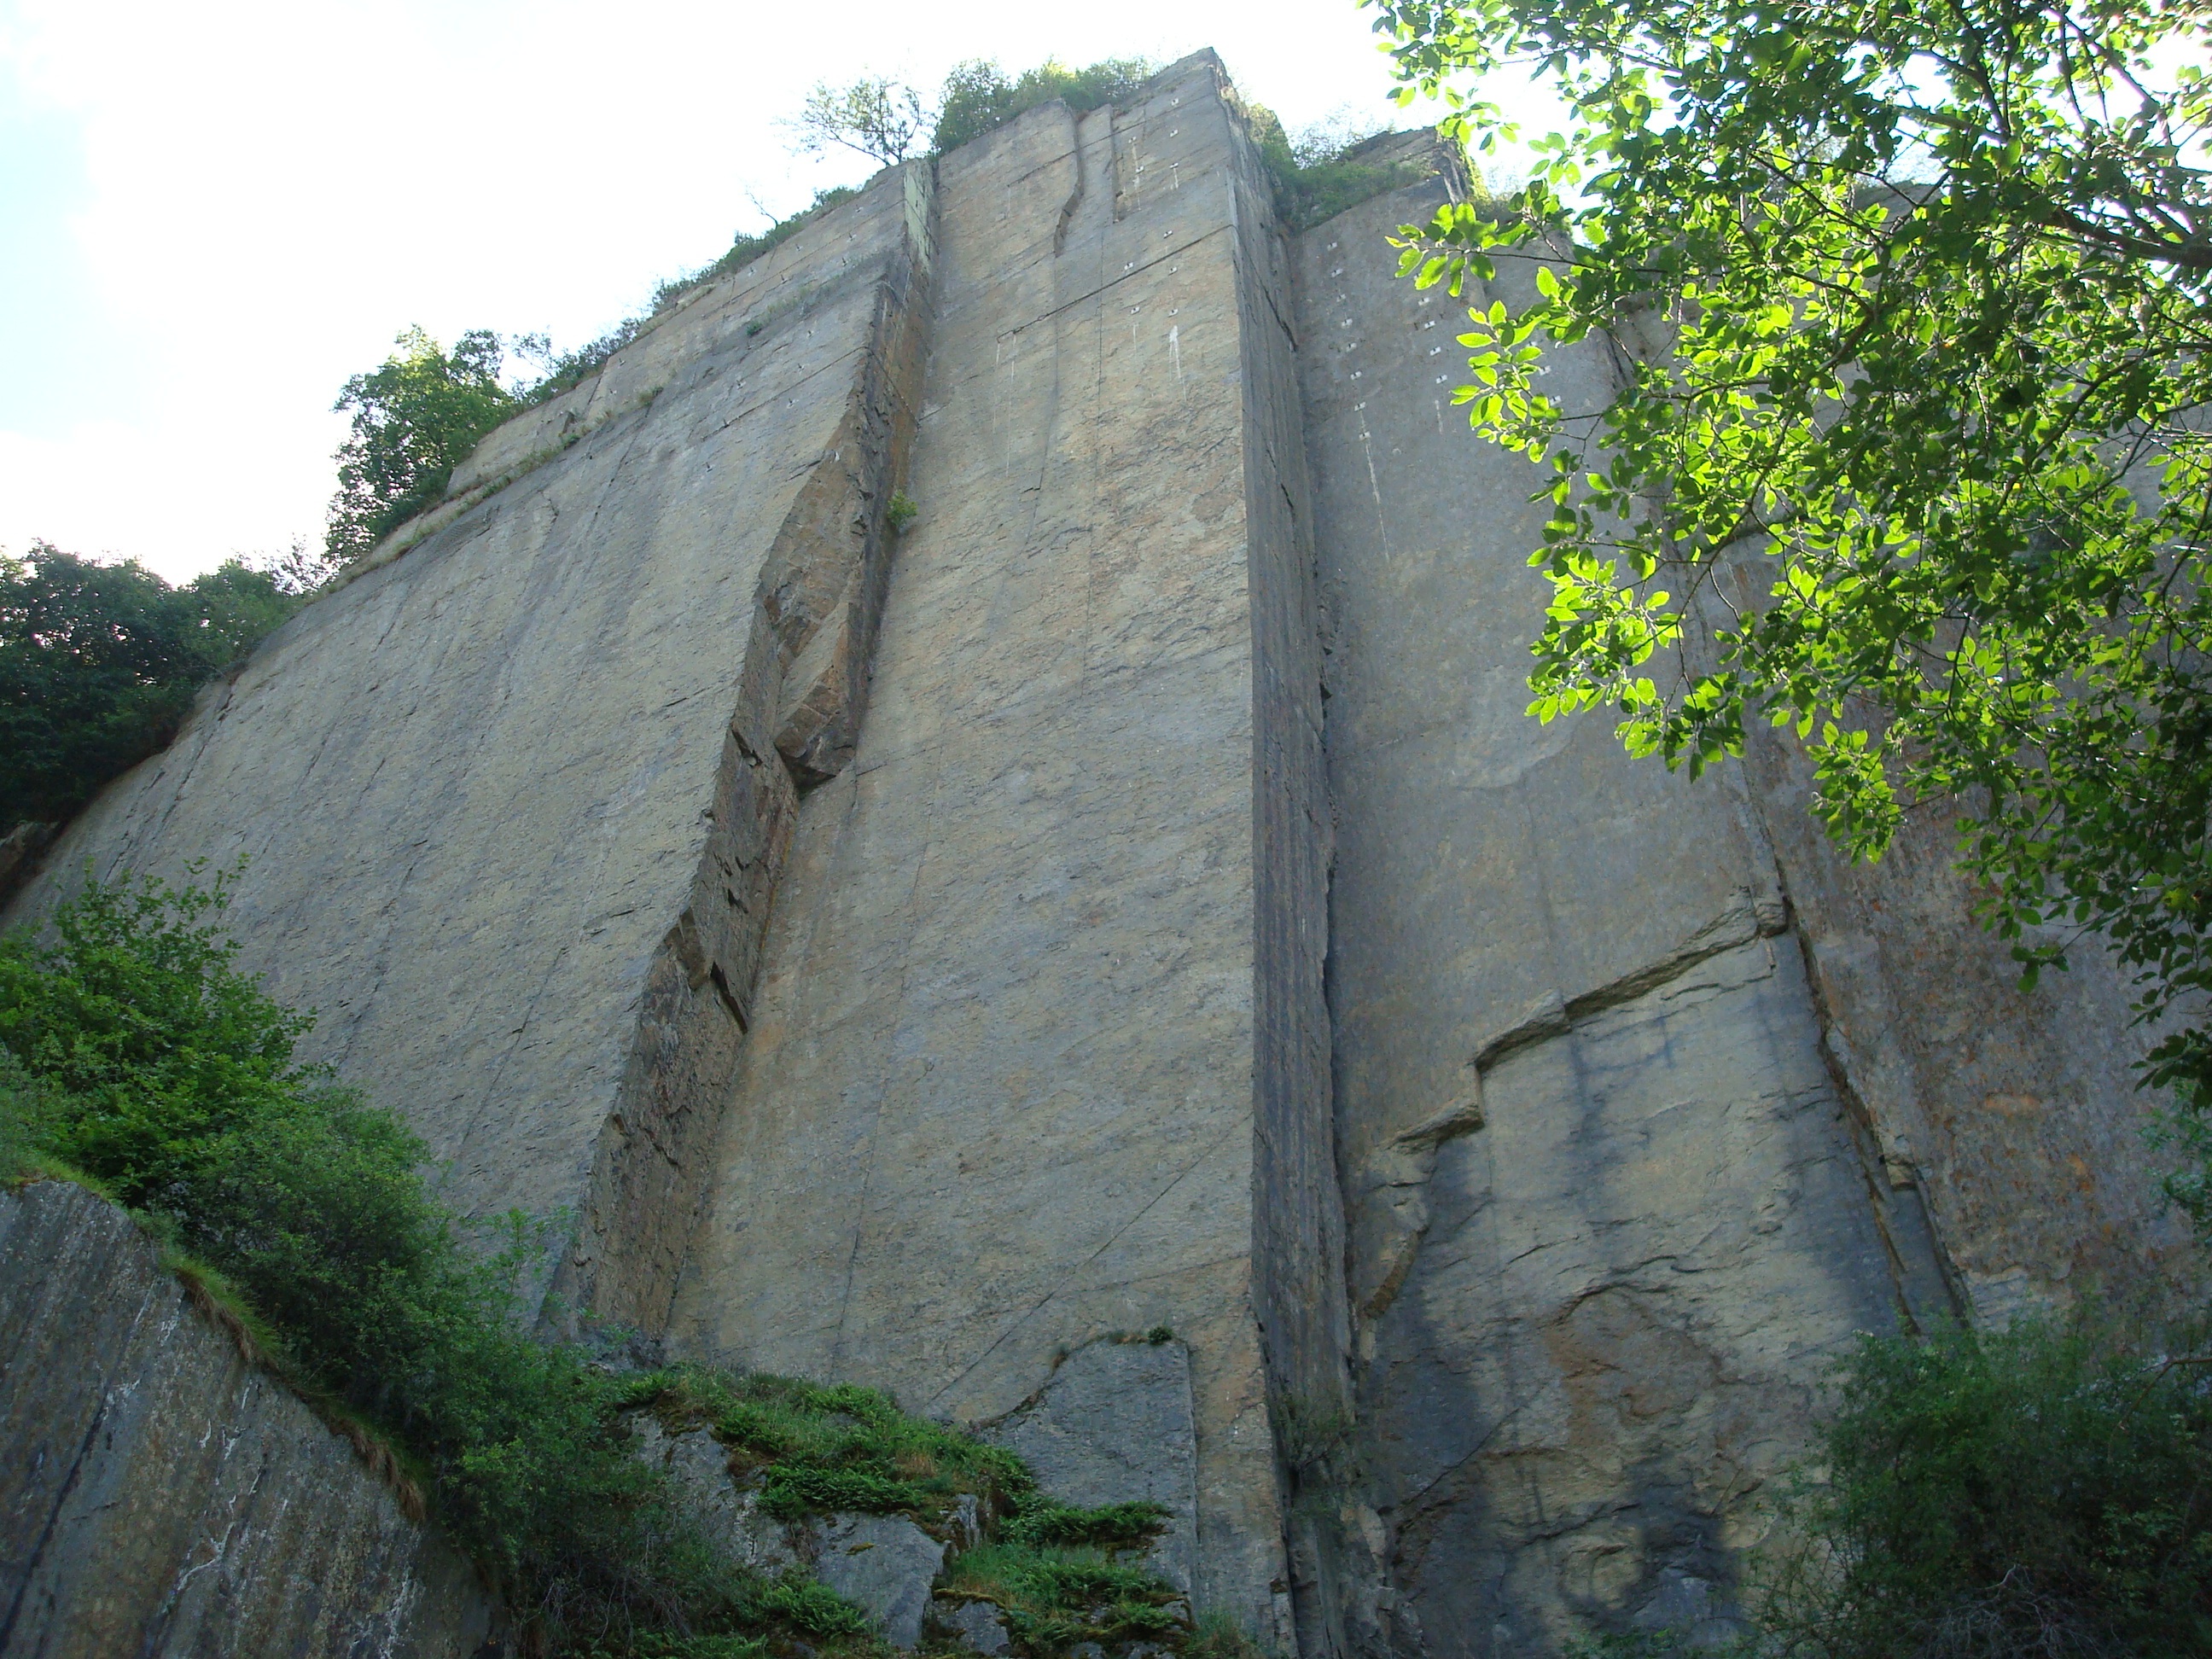
landscape, nature, forest, rock, wall, cliff, terrain, material, rock wall, waterway, stones, geology, outcrop, mountains, ruins, bedrock